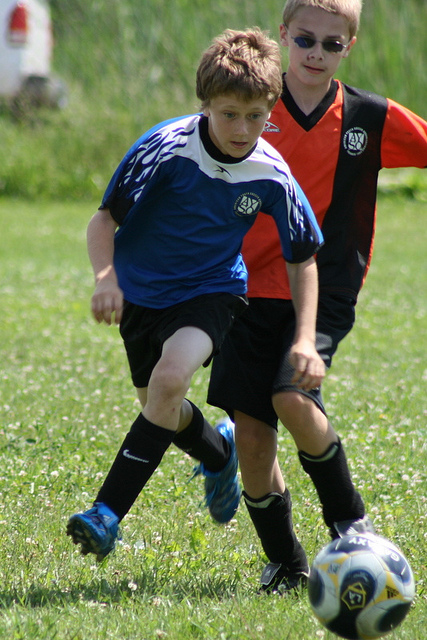
hai cậu bé đang chơi bóng đá ở trên sân